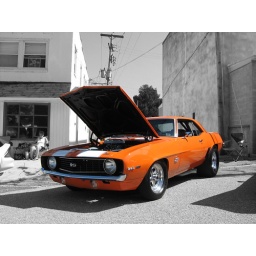
This one's also done in photoshop, same show as the yellow and red camaros.